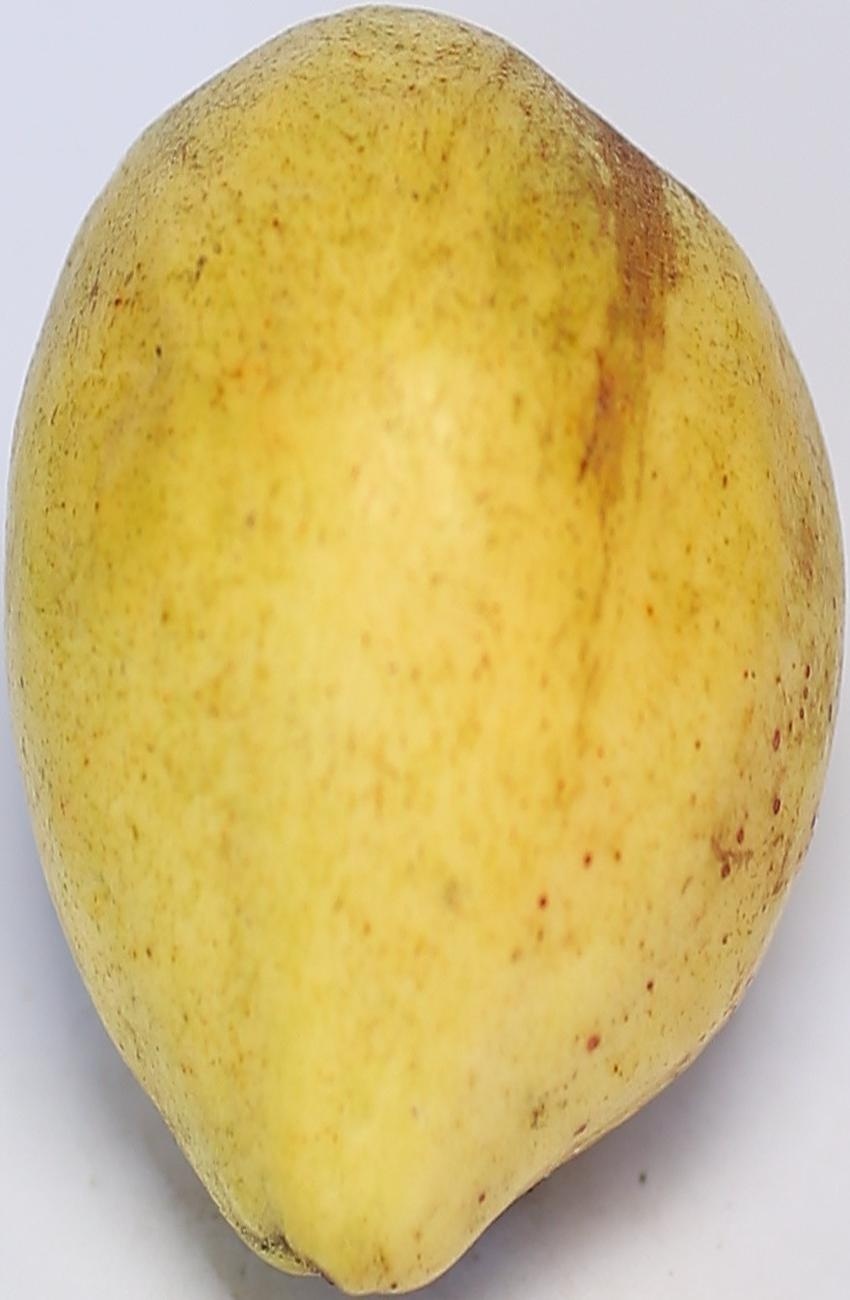
Maturity: ripe
Variety: riyali